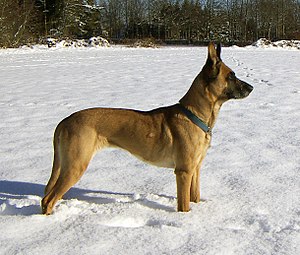
Belgisk hyrdehund / Varianterne
En belgisk hyrdehund er en hunderace, der, som navnet antyder, stammer fra Belgien. Det er oprindeligt en hyrdehund, men den bliver i dag også anvendt som brugshund. Anvendelserne af denne race er meget vidtspændende og omfatter sportsgrenen agility, sporhundearbejde, forsvarsarbejde, lydighedsarbejde, og redningsopgaver. En del belgiske hyrdehunde bliver også udstillet, men først og fremmest bliver hundene holdt som familiehunde.